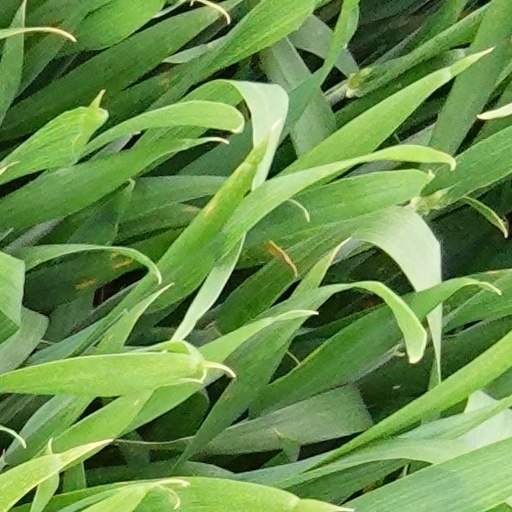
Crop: wheat